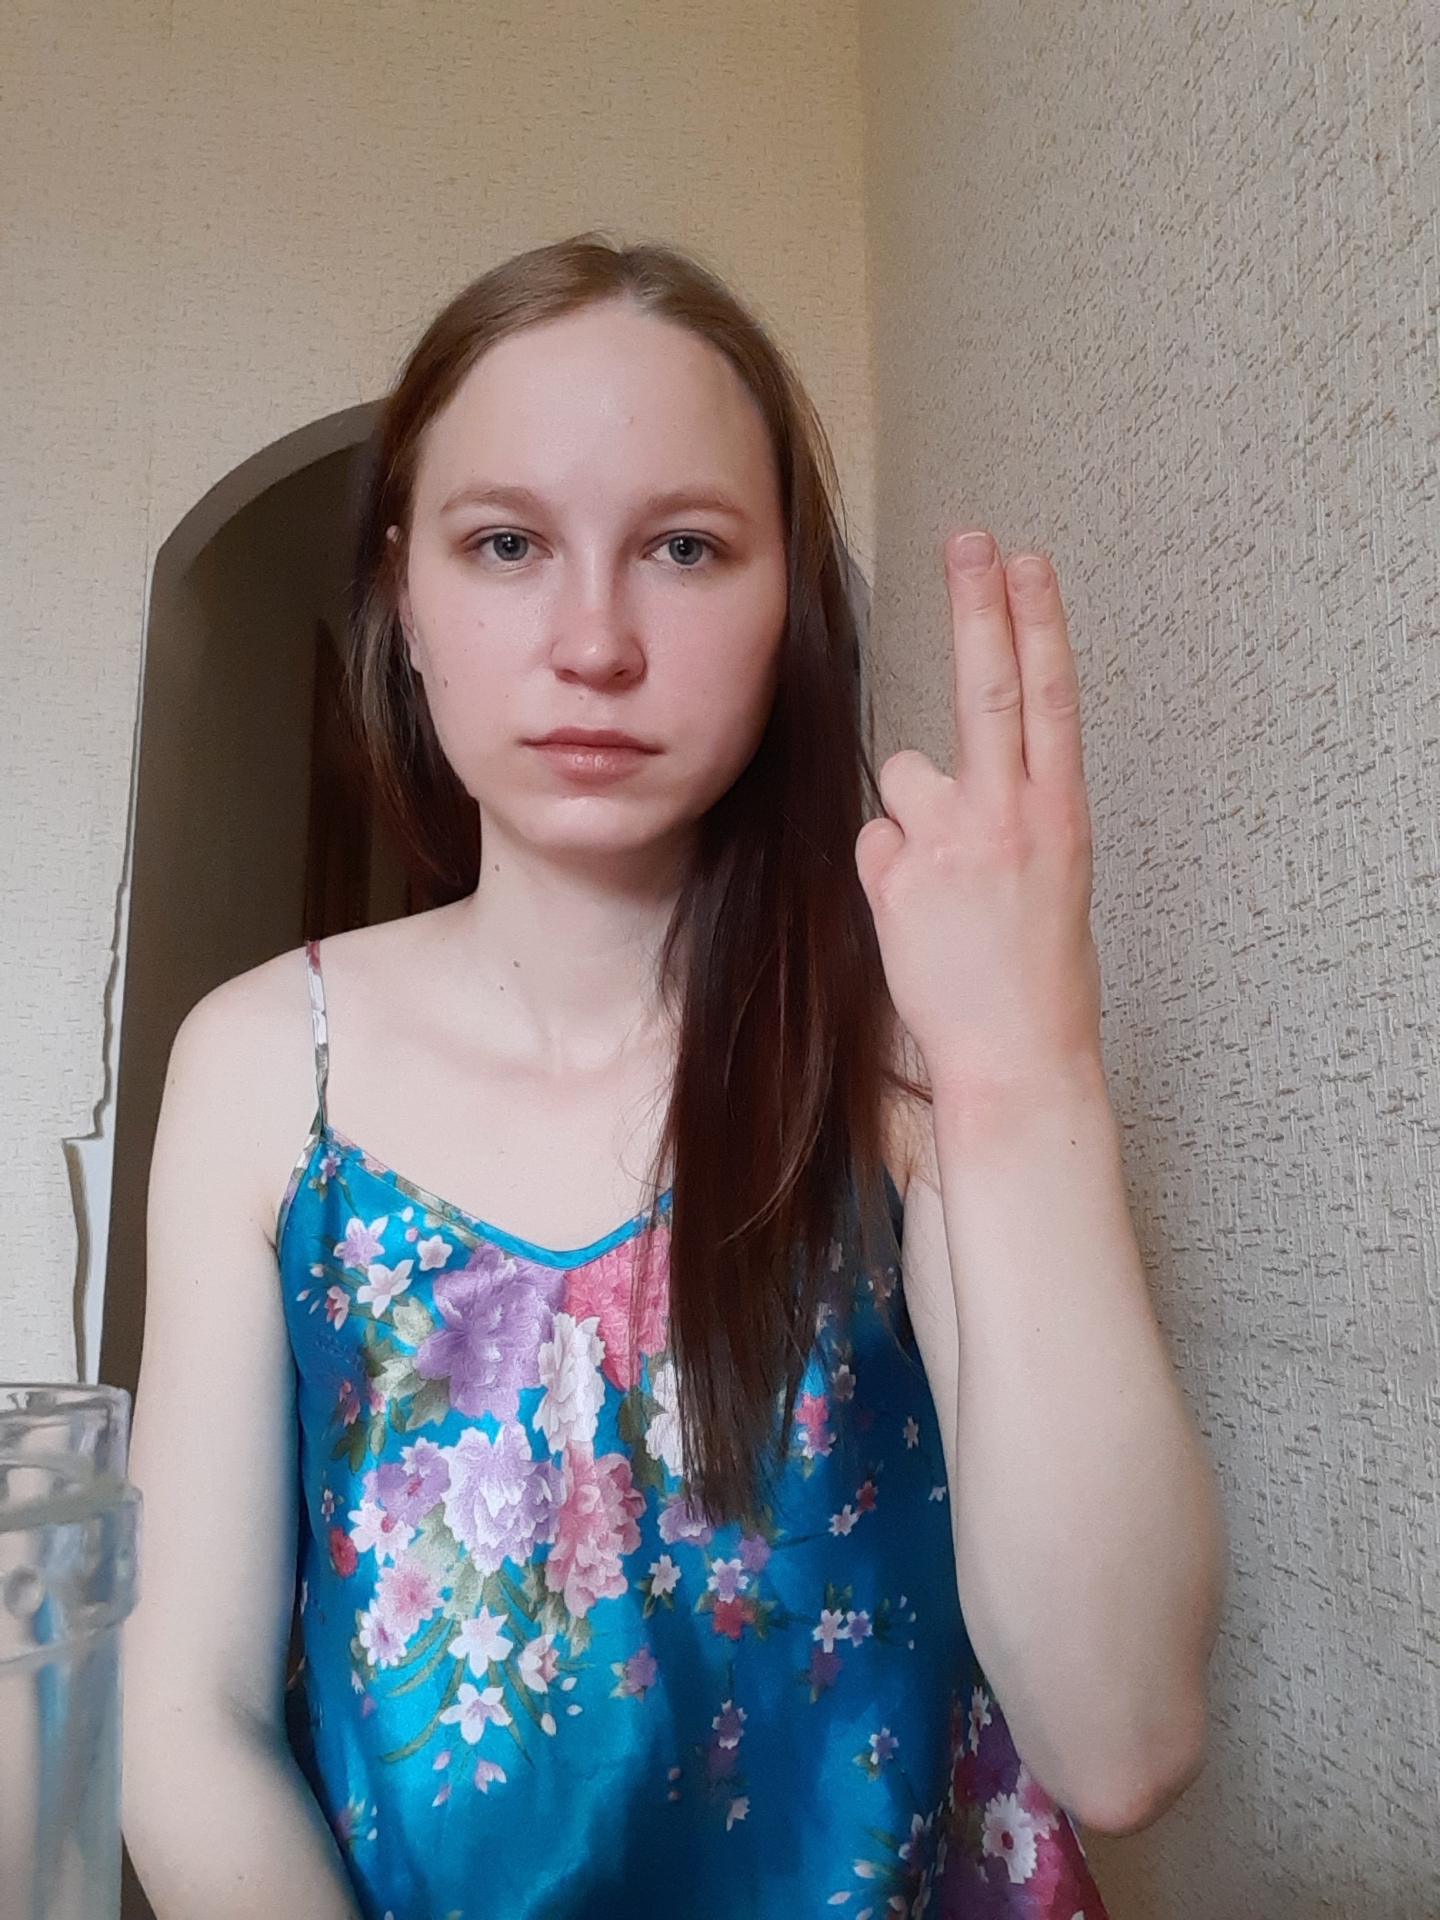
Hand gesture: two_up_inverted